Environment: real
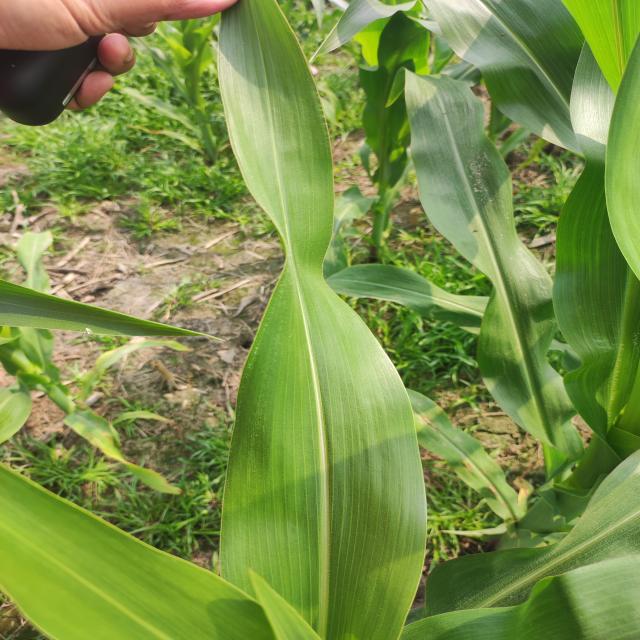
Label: healthy